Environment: real
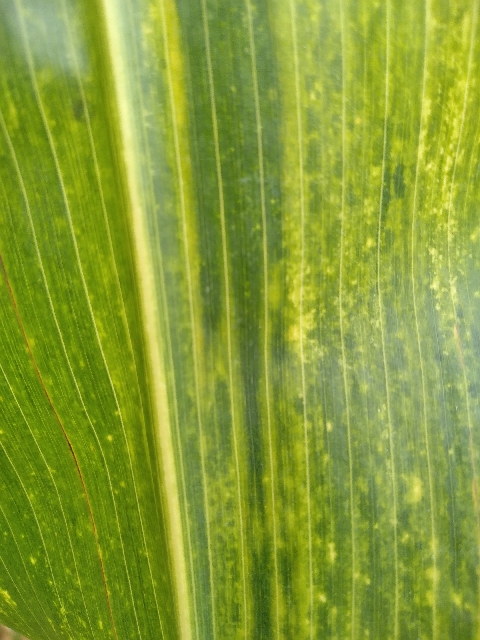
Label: lethal_necrosis